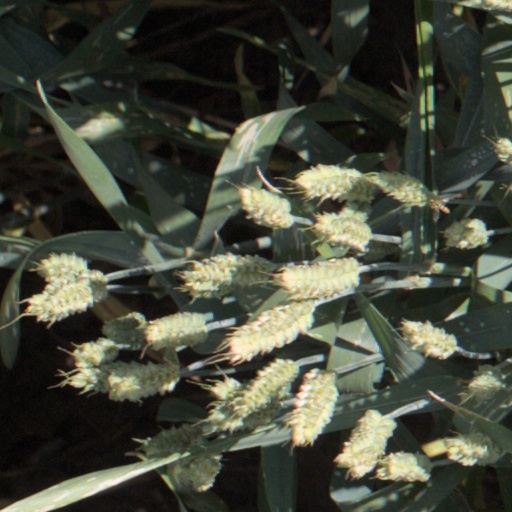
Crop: wheat